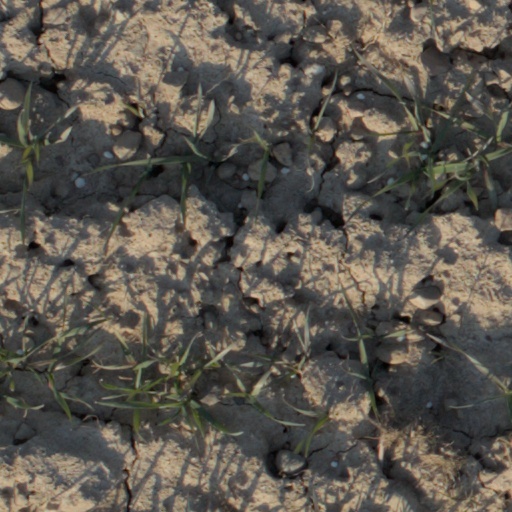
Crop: wheat